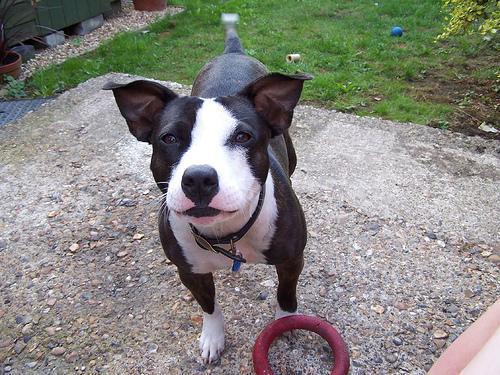
staffordshire bull terrier